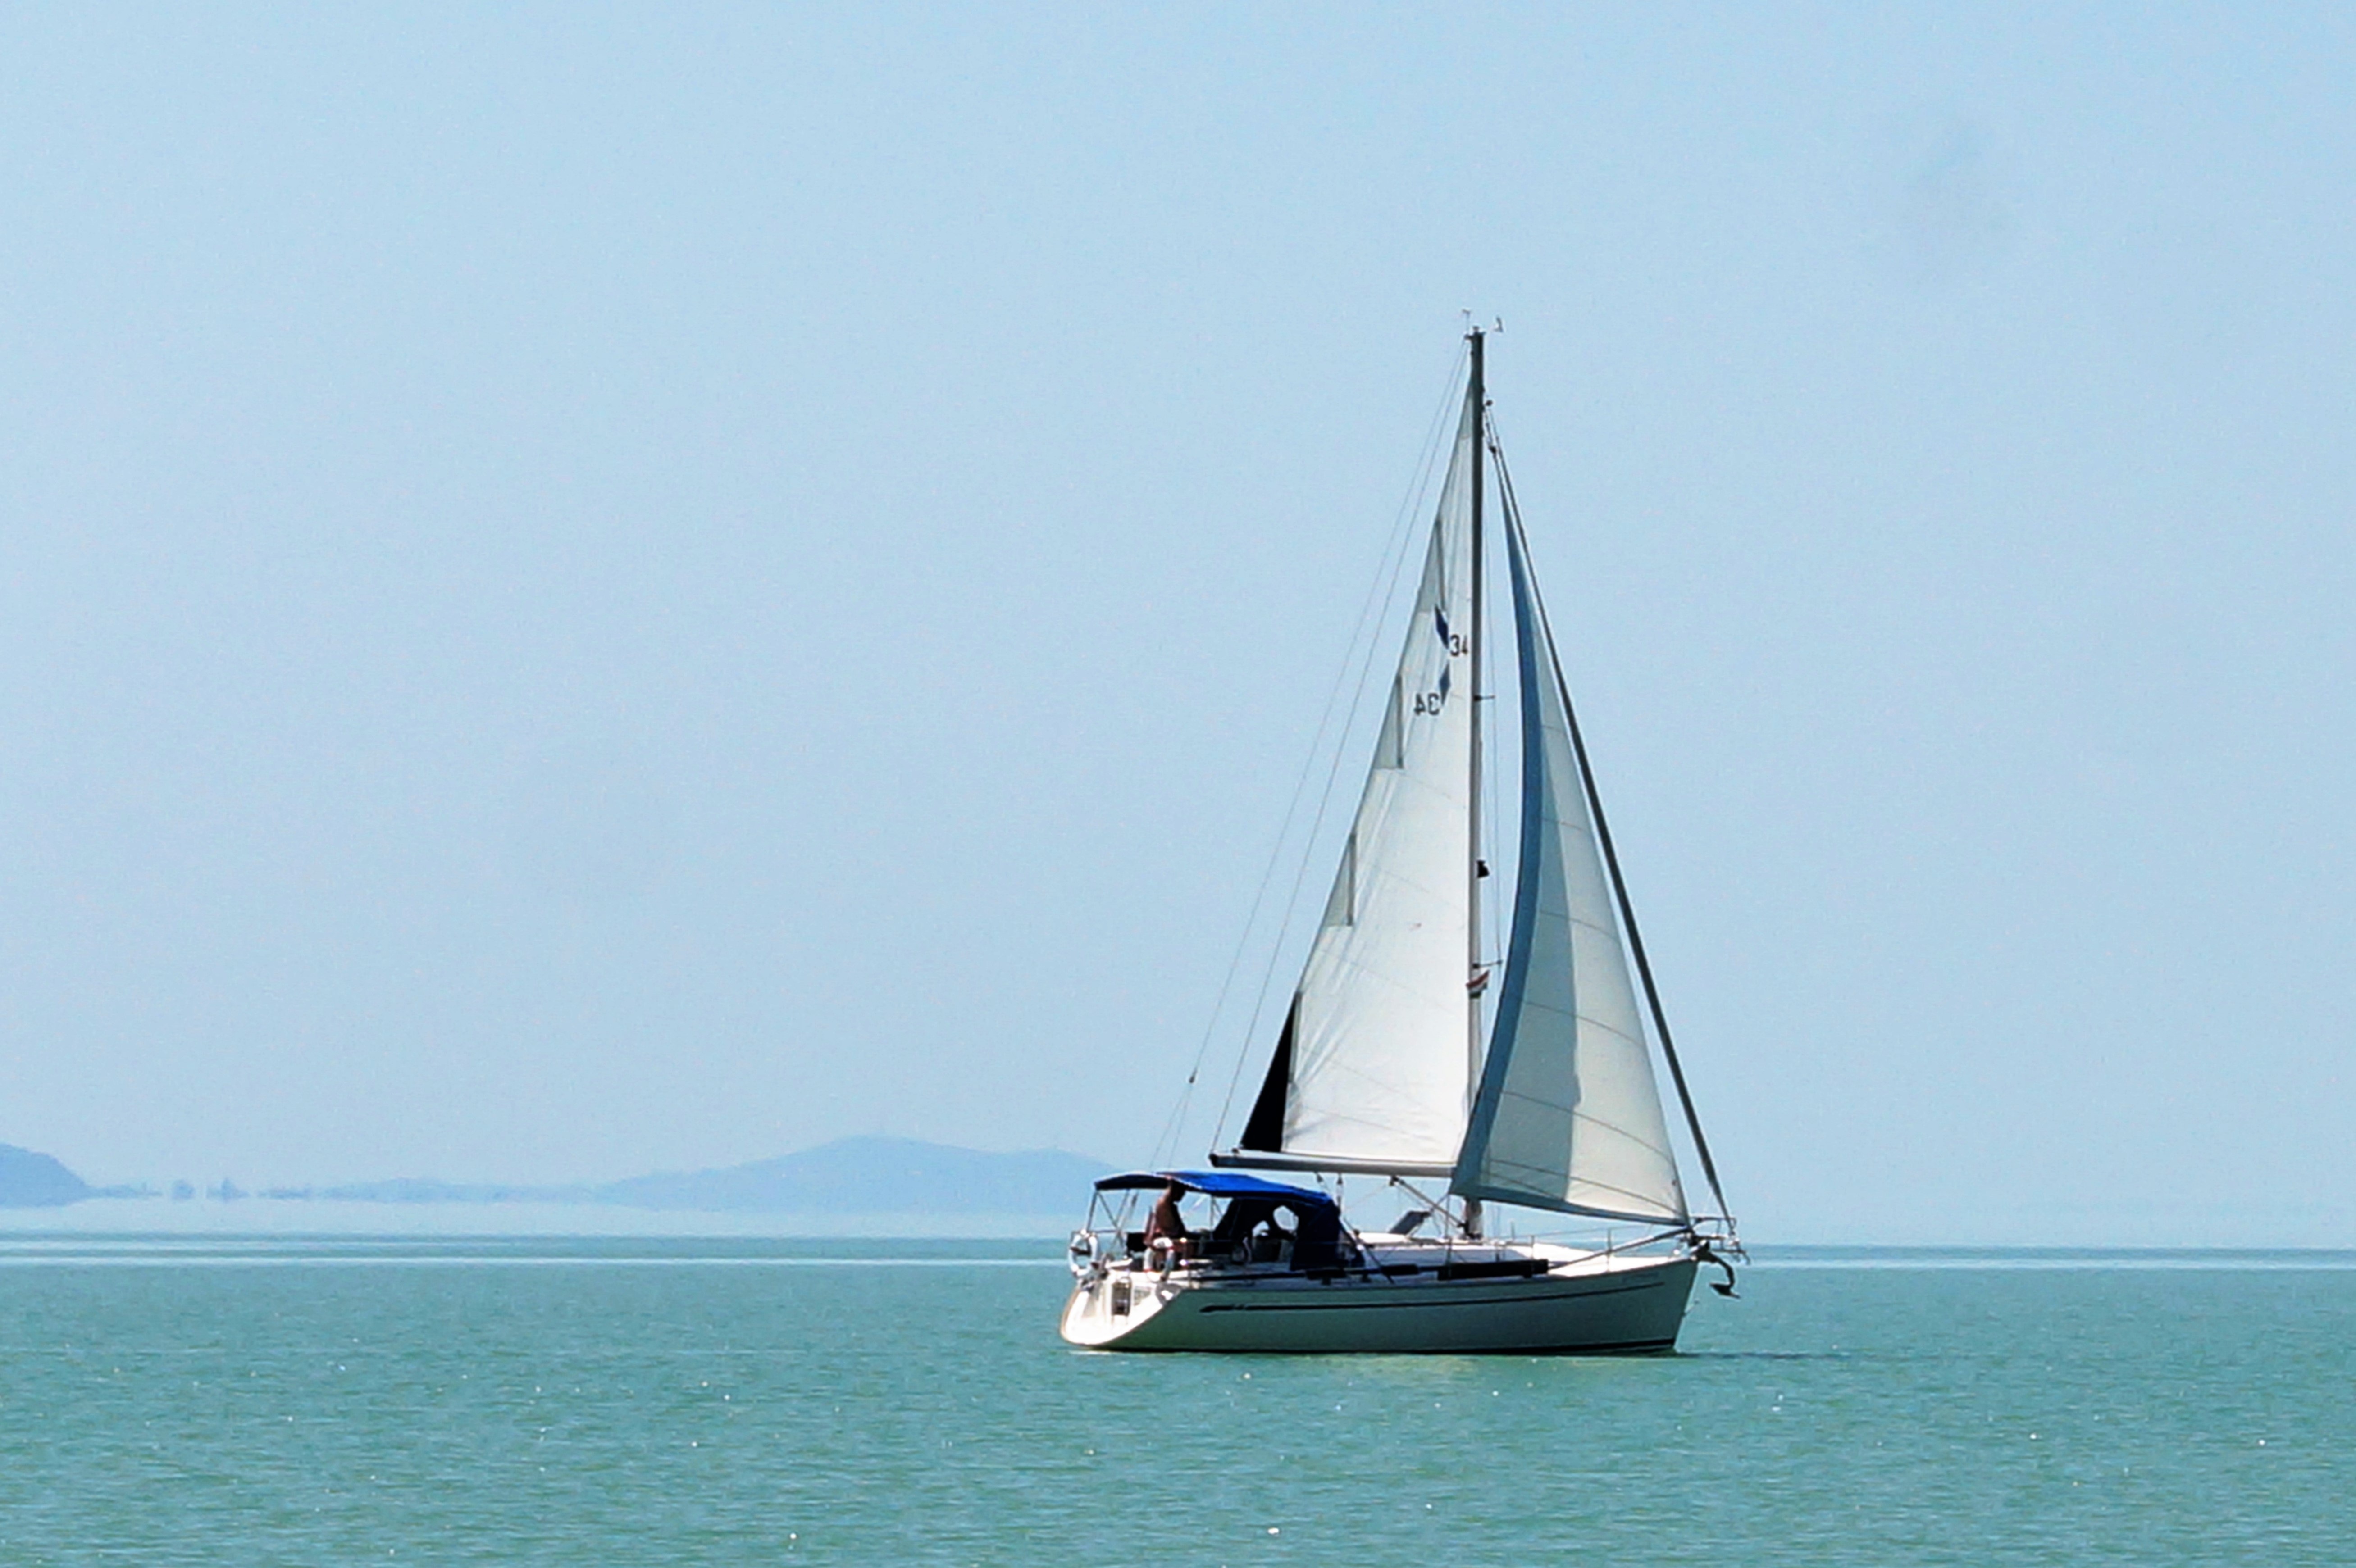
sea, boat, lake, ship, vehicle, mast, sailing, yacht, sailboat, sail, watercraft, schooner, balaton, sailing boat, sailing ship, water sport, dinghy sailing, lugger